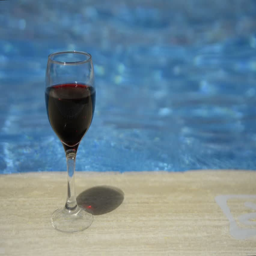
wine glass filled with wine and near the swimming pool